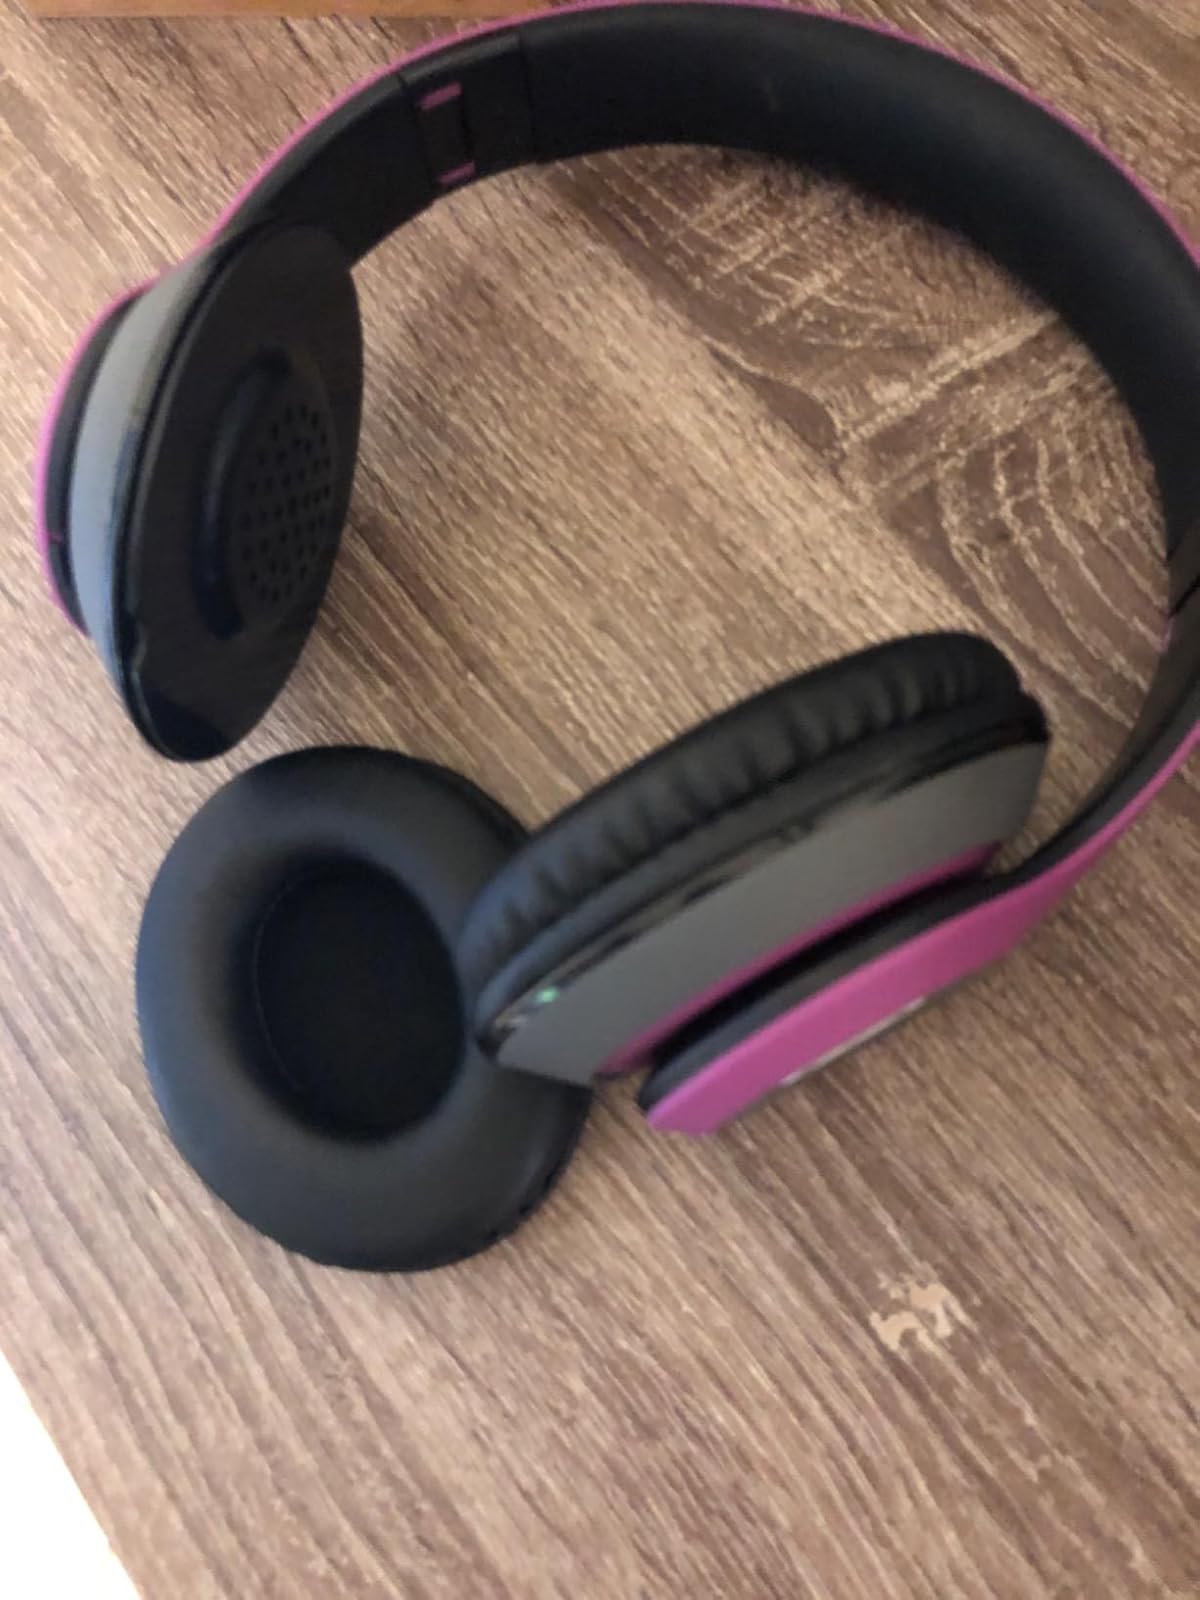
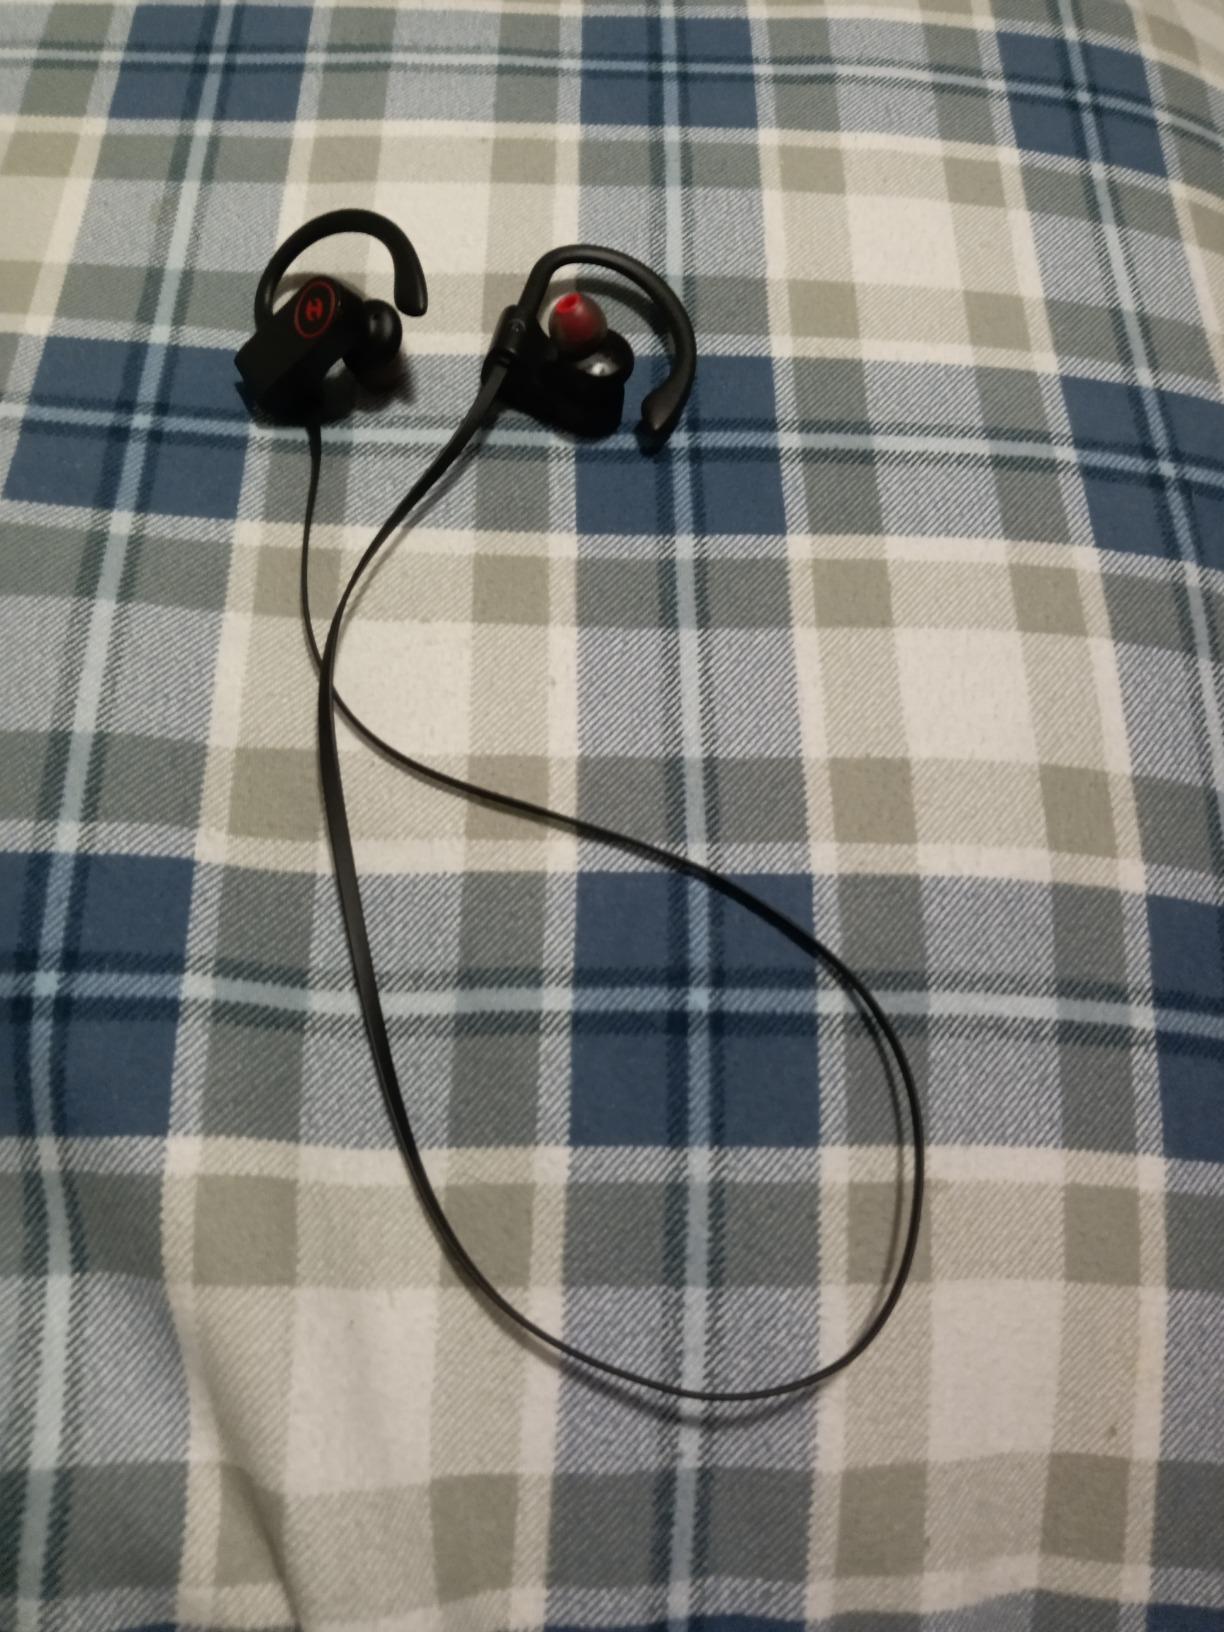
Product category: headphones
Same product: no